Agents of S.H.I.E.L.D.

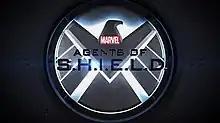
The title card for the first two seasons

Marvel's Agents of S.H.I.E.L.D. is an American television series created by Joss Whedon, Jed Whedon, and Maurissa Tancharoen for ABC based on the Marvel Comics organization S.H.I.E.L.D. (Strategic Homeland Intervention, Enforcement, and Logistics Division), a peacekeeping and spy agency in a world of superheroes. The series was the first to be set in the Marvel Cinematic Universe (MCU), and it acknowledges the continuity of the franchise's films and other television series. It was produced by ABC Studios, Marvel Television, and Mutant Enemy Productions, with Jed Whedon, Maurissa Tancharoen, and Jeffrey Bell serving as showrunners.